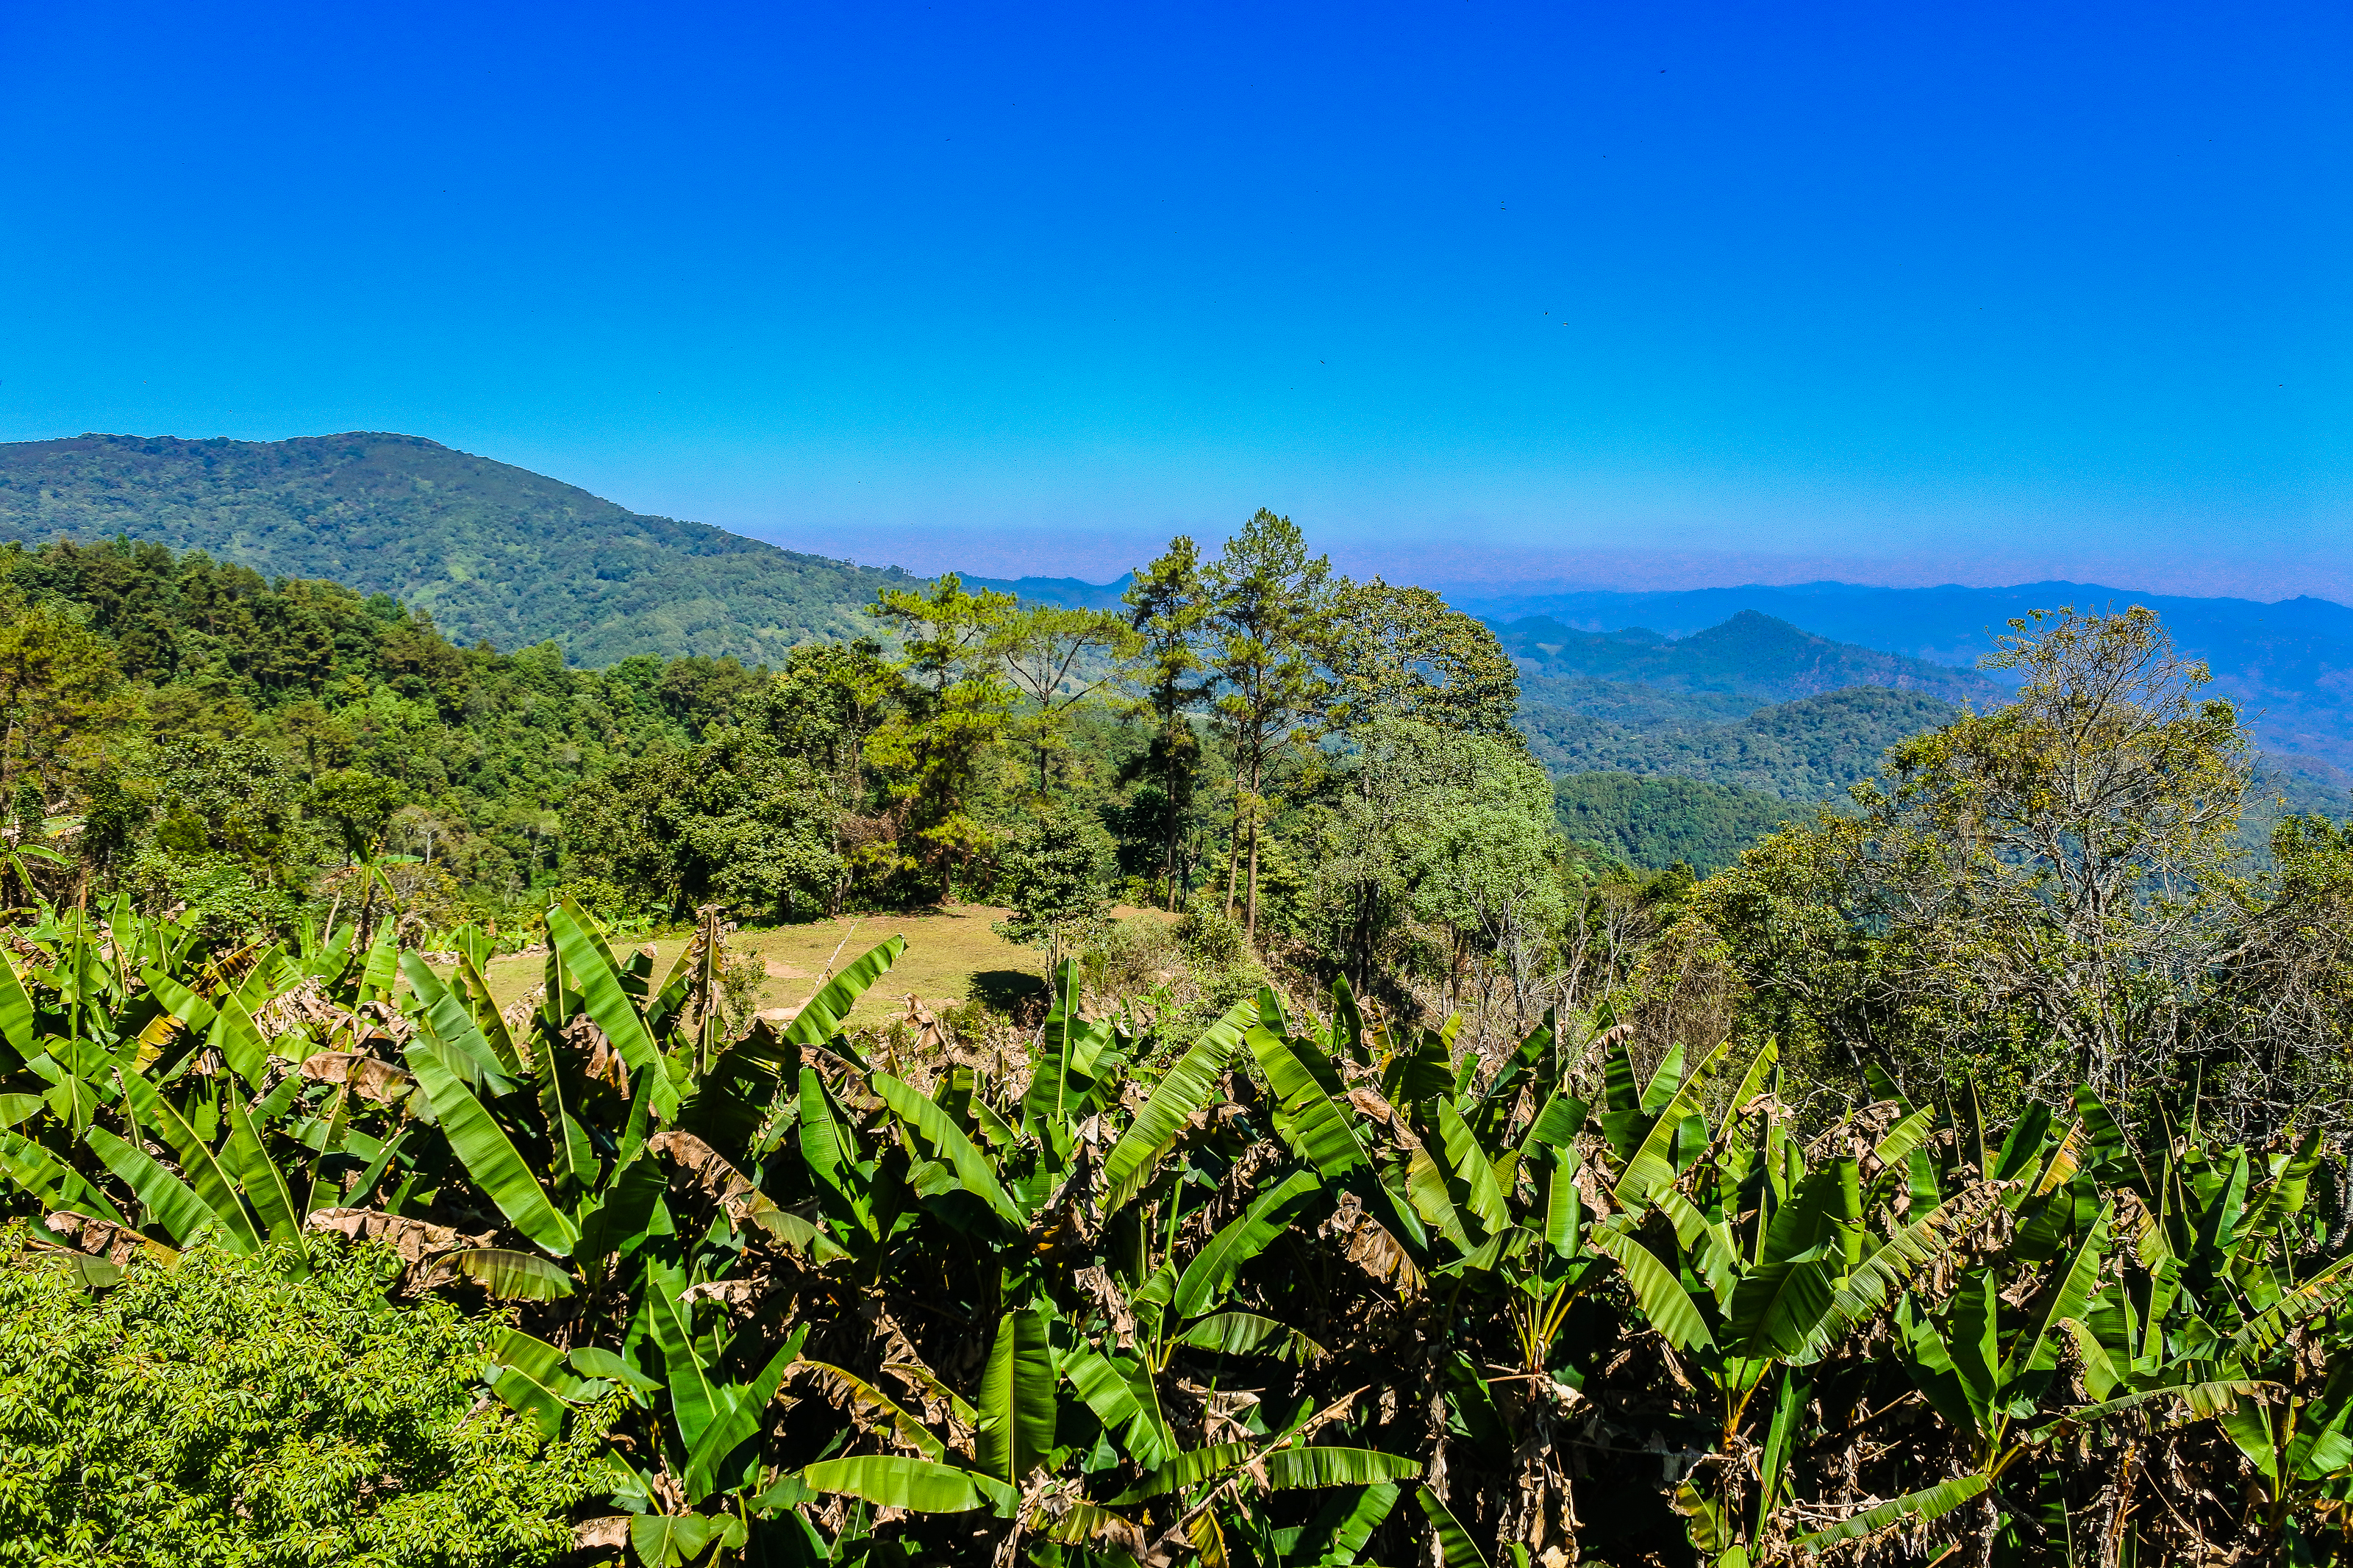
forest, sunrise, huai, traveler, pattern, tourism, holiday, huenamdang, summer, beautiful, mountain, view, mai, top, grass, design, thailand, dang, national, season, nam, nobody, sunny, day, park, sky, viewpoint, flowers, green, natural, wallpaper, nature, tree, outdoor, hill, sunlight, blue, huay, background, travel, landscape, vegetation, natural landscape, wilderness, natural environment, mountainous landforms, plant community, nature reserve, shrubland, biome, leaf, jungle, botany, grass family, plant, chaparral, grassland, rainforest, national park, ridge, cloud, tropical and subtropical coniferous forests, hill station, wildlife, rural area, tropics, mount scenery, mountain range, valdivian temperate rain forest, wildflower, flower, plantation, road, prairie, trail, state park, vacation, field, coast, valley